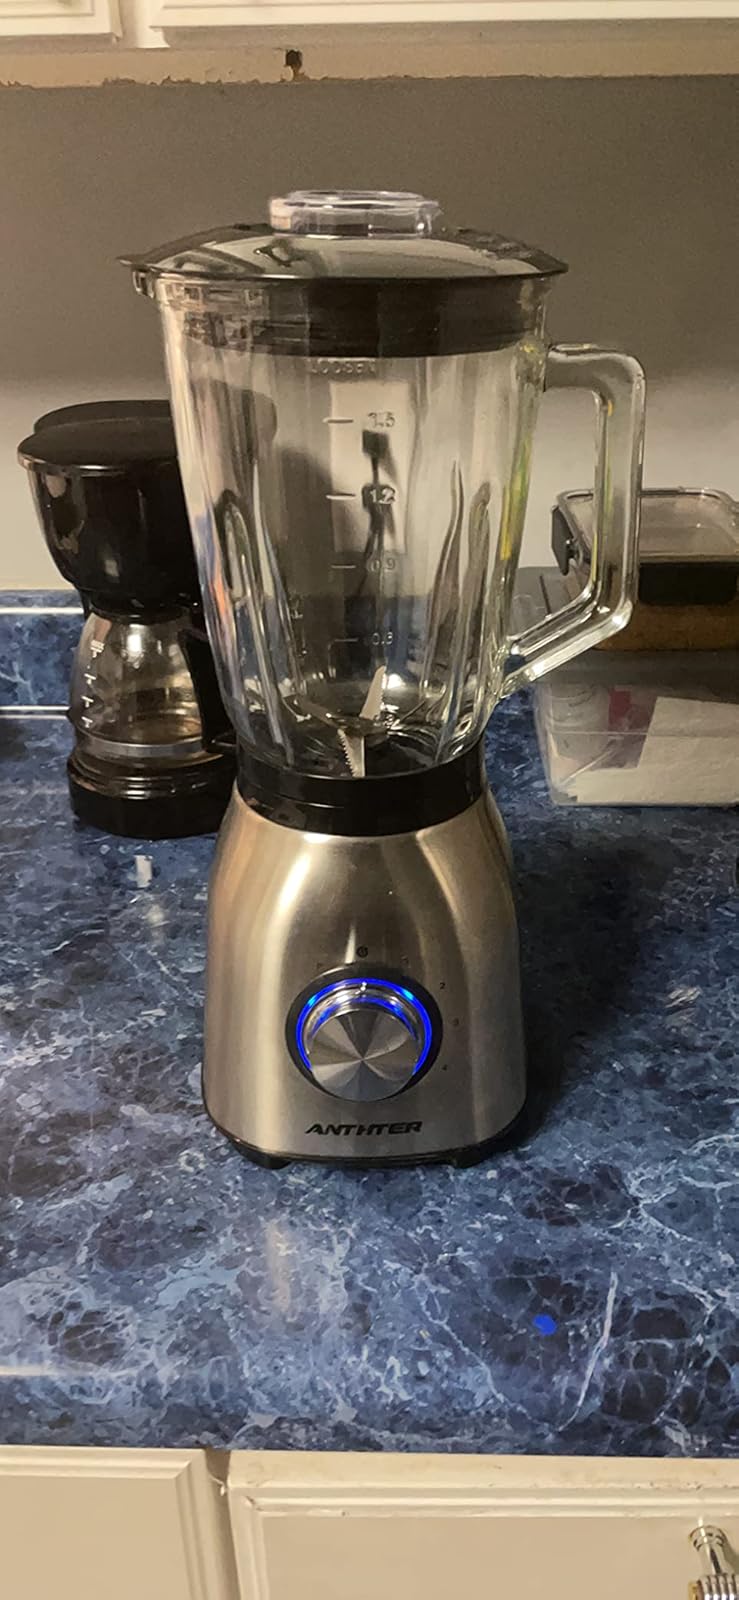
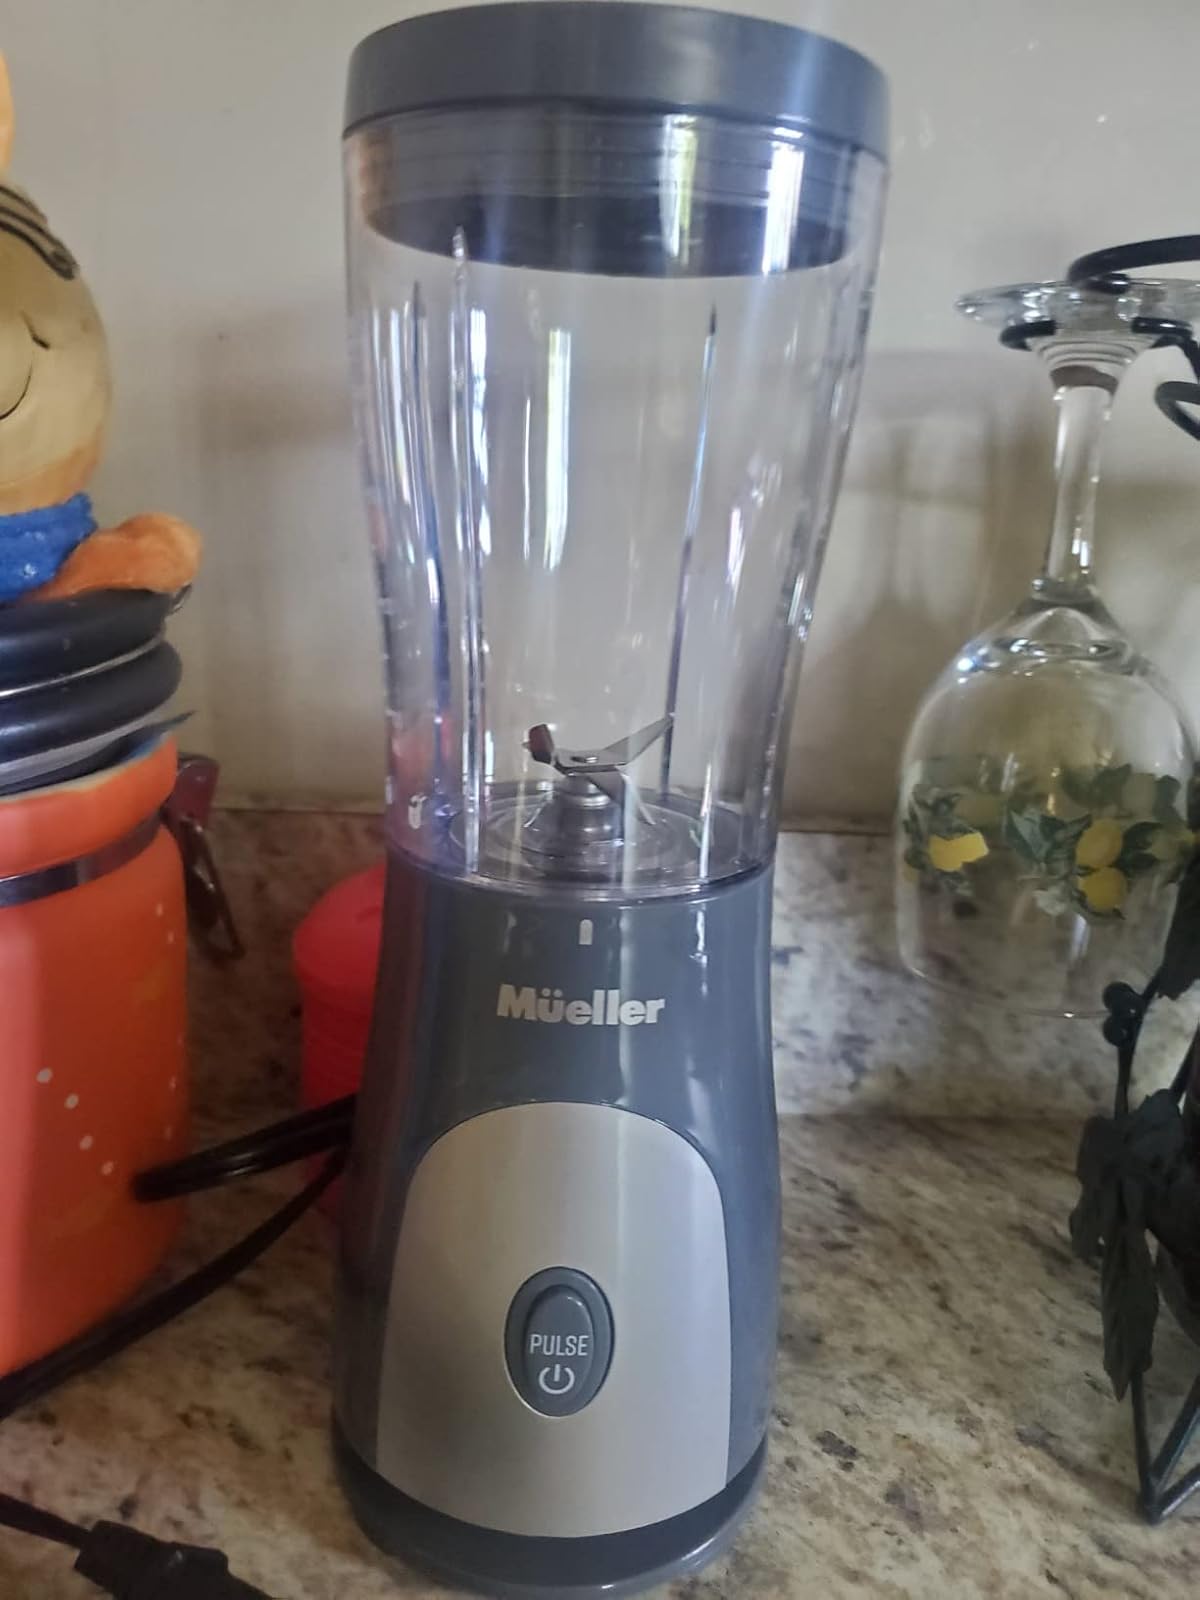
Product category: items_blender
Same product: no